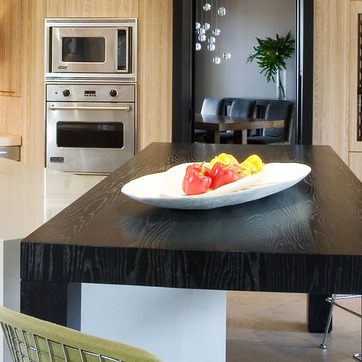
Material: food